Clay Hensley

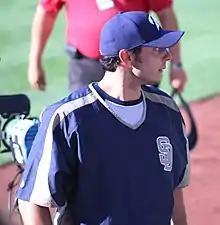
Hensley with the San Diego Padres

Clayton Allen Hensley (born August 31, 1979) is an American former professional baseball pitcher. He played in Major League Baseball (MLB) for the San Diego Padres, Florida Marlins, and San Francisco Giants.